RMS Empress of Britain (1930)

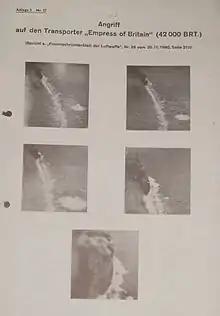
"Attack on the transport "Empress of Britain" 42,000 Gross Register Tons. Front Line Intelligence Newssheet of the "Luftwaffe" No. 26, Sheet 213."

At around 9:20 am on 26 October 1940, travelling about 70 miles northwest of Ireland along the west coast, "Empress of Britain" was spotted by a German Focke-Wulf Fw 200C "Condor" long-range bomber, commanded by Oberleutnant Bernhard Jope. Jope's bomber strafed "Empress of Britain" three times and struck her twice with bombs.